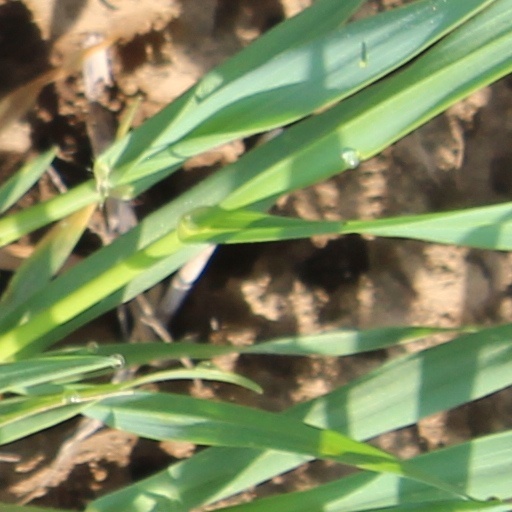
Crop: wheat